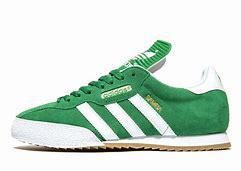
Brand: Adidas
Model: Samba OG